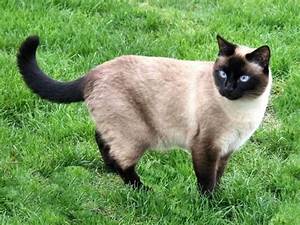
Label: gatto